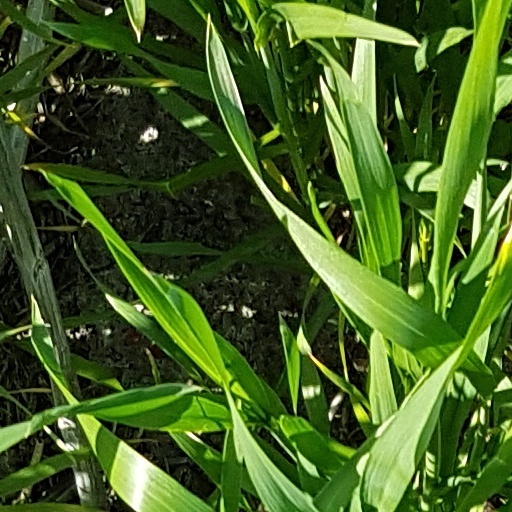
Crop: wheat